Cathedral of Sts. Constantine and Helen

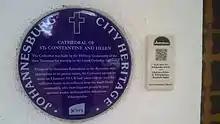
Plaques

The white walled church was designed by Hermann Kallenbach who was a close friend and admirer of Mahatma Gandhi. (Kallenbach lived in the same house and donated a farm to Gandhi). The church was required by the growing population of Greeks who had moved to Yeoville and Berea in the 19th century. The community took six years to raise the £3,300 for the building led by the Ladies Benevolent Association, Archimandrite Nicodemos Sarikas and Archimandrite Athanasios Nicolopoulos.